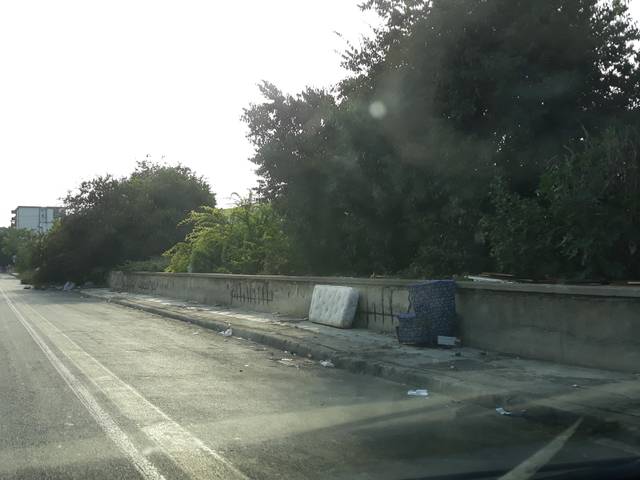
Region: Italy
Coordinates: 38.089, 13.36